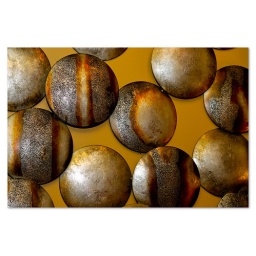
A neighbour has this collection in a frame hanging on their kitchen wall